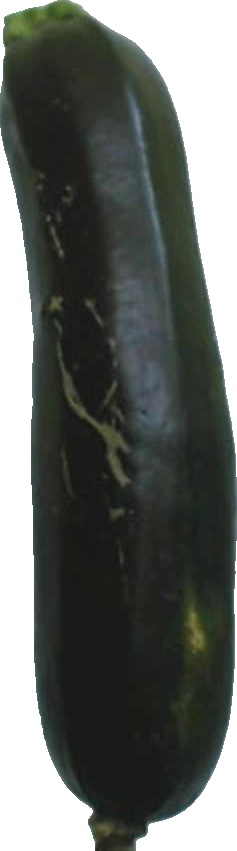
Label: zucchini_dark_1